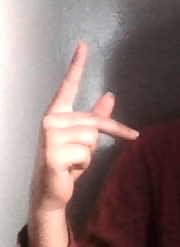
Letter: dha